X-ray motion analysis

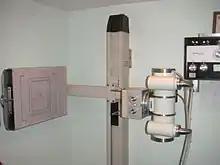
A planar X-ray system.

Many X-ray studies are performed with a single X-ray emitter and camera. This type of imaging allows for tracking movements in the two-dimensional plane of the X-ray. Movements are performed parallel to the camera's imaging plane in order for the motion to be accurately tracked. In gait analysis, planar X-ray studies are done in the sagittal plane to allow for highly accurate tracking of large movements. Methods have been developed to allow for estimating all six degrees of freedom of movement from a planar X-ray and a model of the tracked object.